Lake Mojave

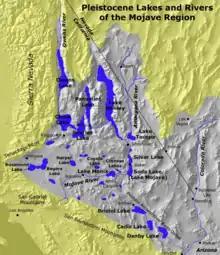
Lake Mojave in relation to other Pleistocene-era lakes in the region

The Mojave River is the principal river reaching the Lake Mojave basin, and the principal river of the Mojave Desert. Presently, a number of springs on the western side of the Lake Mojave basin form small waterbodies. The total watershed area is about .